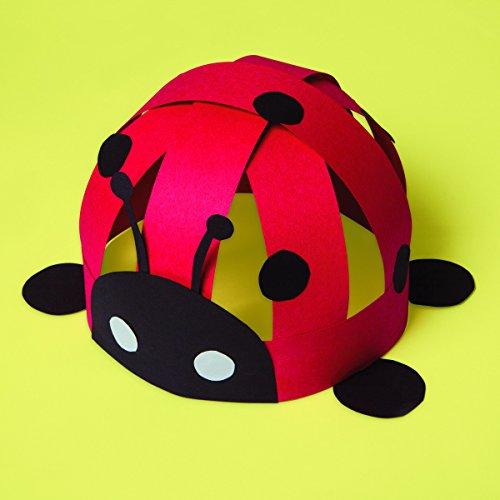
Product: Riverside 3D Construction Paper, Black, 18" x 24", 50 Sheets
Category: Arts, Crafts & Sewing | Crafting | Paper & Paper Crafts | Paper | Construction Paper
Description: Great Condition.
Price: $7.64
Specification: ASIN:B00008XPE5|ShippingWeight:3.6pounds(Viewshippingratesandpolicies)|DateFirstAvailable:March22,2003